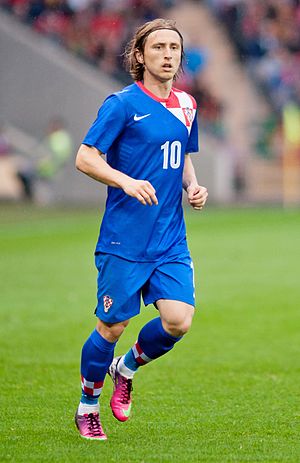
Luka Modrić
Luka Modrić er en kroatisk fodboldspiller, som spiller for Real Madrid og det kroatiske landshold.